List of Vellalars

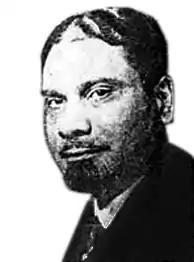
Chempakaraman Pillai

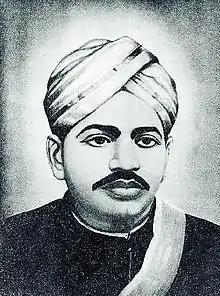

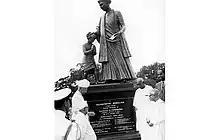
Vallal Pachaiyappa Mudaliar

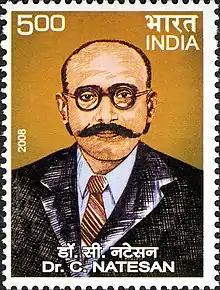
C. Natesa Mudaliar

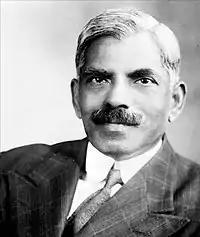

Arcot Ramasamy Mudaliar- Arcot Ramasamy Mudaliar was born in a Tamil-speaking Thuluva Vellalar (Arcot Mudaliar) family. KCSI - Founder Chairman of UNESCO and the Diwan of Mysore.